Defenseless

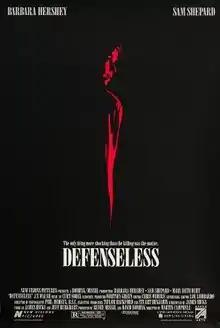

Defenseless is a 1991 American legal thriller film directed by Martin Campbell and produced by Renée Missel and David Bombek. The film stars Barbara Hershey and Sam Shepard in lead roles, with Mary Beth Hurt and J. T. Walsh in supporting roles. The story follows a defense attorney (Hershey) who, after becoming romantically involved with her client, (Walsh), is drawn into a murder investigation when he is found dead. As her personal and professional lives collide, she uncovers a web of lies and betrayal, forcing her to confront unsettling truths about both the case and her lover.